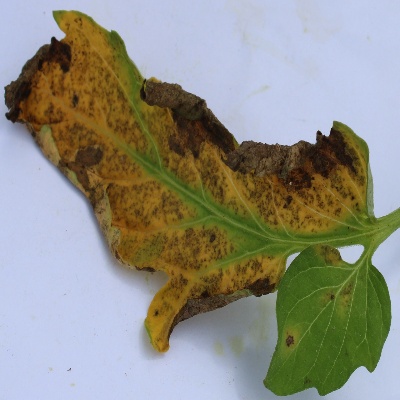
Crop: Tomato
Condition: leaf blight